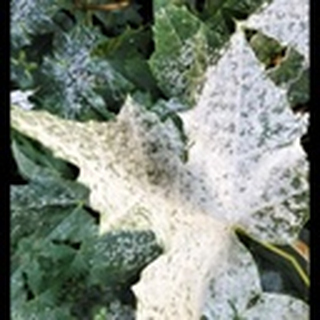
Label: cotton_powdery_mildew